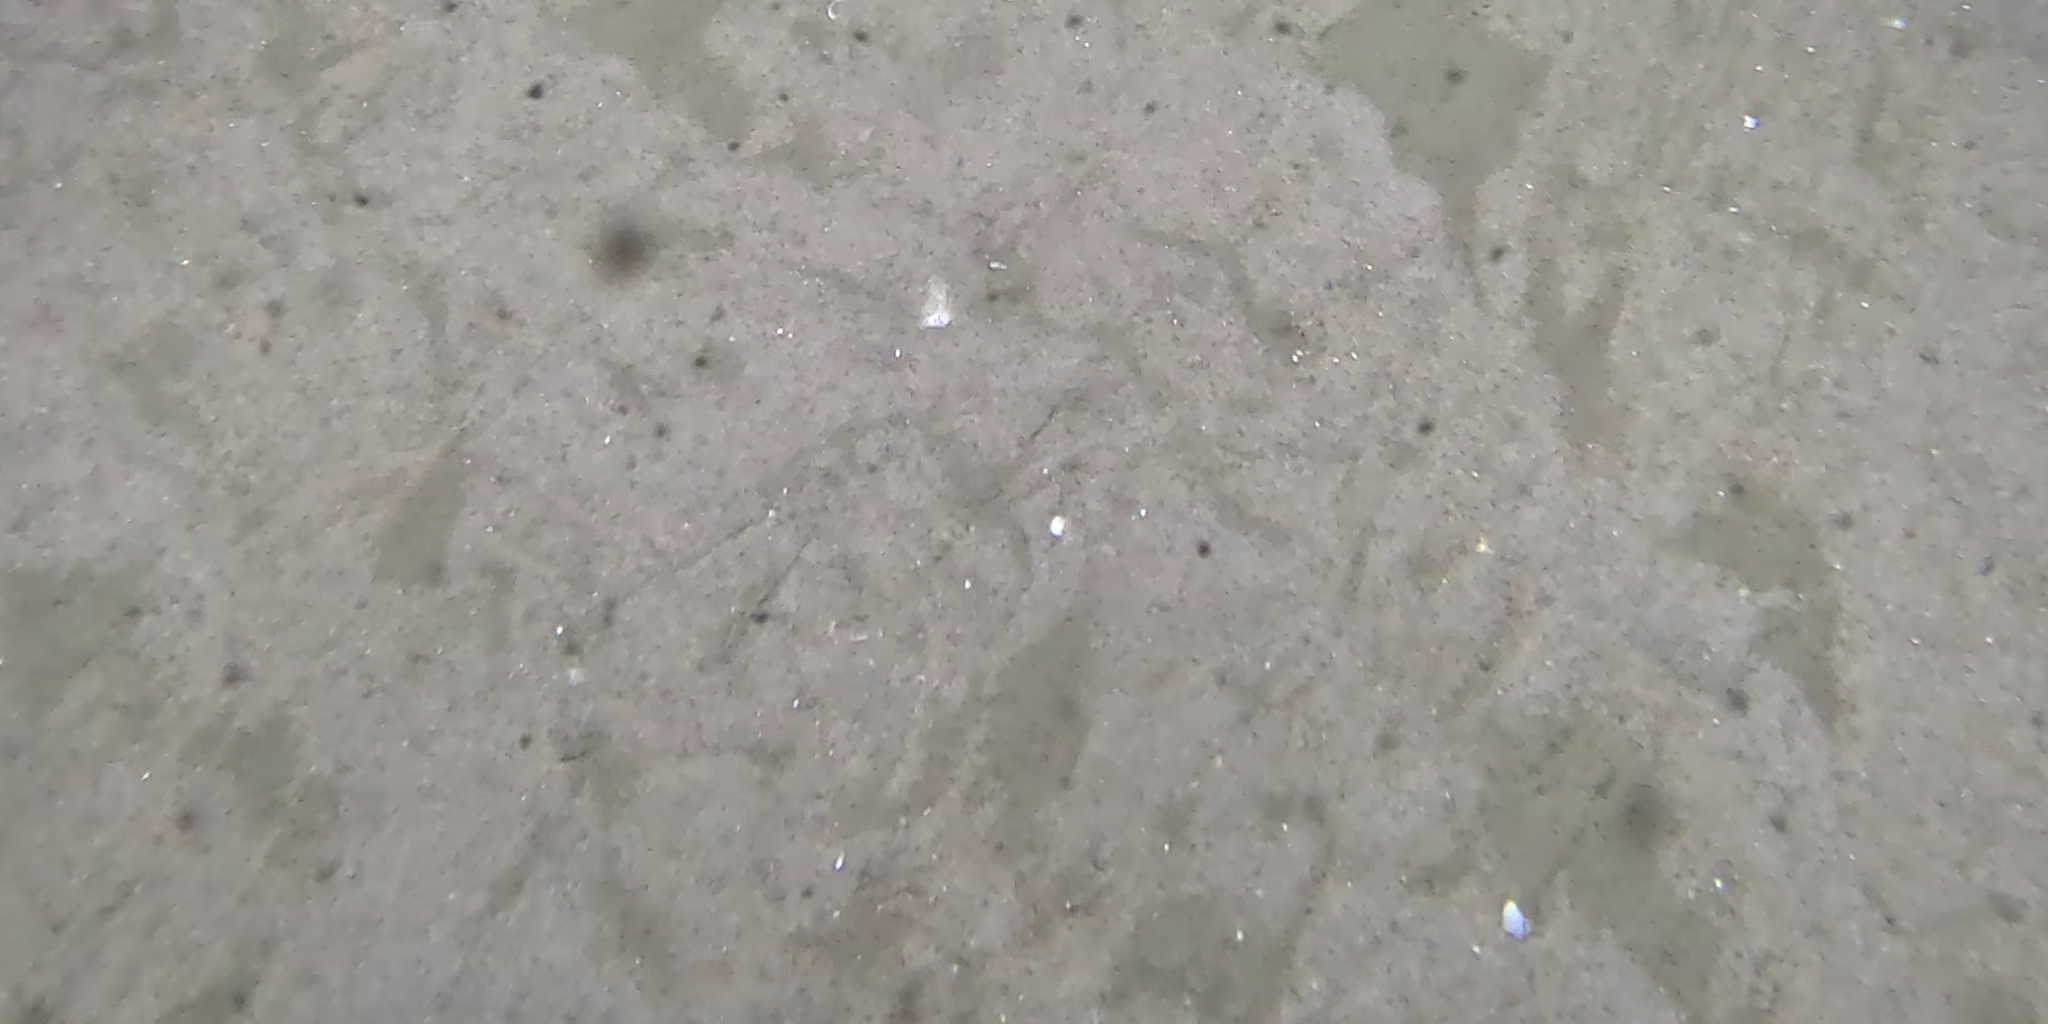
Seabed habitat: sand